AgustaWestland AW101

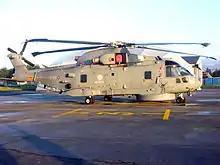
Italian Navy airborne early warning (AEW) variant at Luni-Sarzana, 2007

In 1997, the Italian government ordered 16 AW101 helicopters for the Italian Navy, with options for four more. These AW101 included eight of the anti-surface/submarine (ASuW/ASW) version, four airborne early warning (AEW), four amphibious support helicopters (ASH). The government then exercised its option for four additional ASH helicopters, which were delivered by 2006. The same year the government ordered two more AW101 ASH helicopters in a slightly modified version.